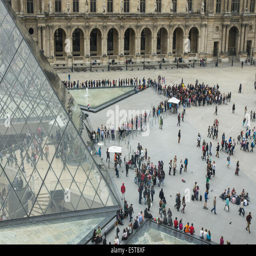
visitors and tourists queue at the entrance